Ivo Andrić

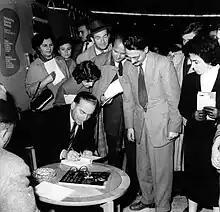
Andrić signing books at the Belgrade Book Fair

In August 1923, Andrić experienced an unexpected career setback. A law had been passed stipulating that all civil servants had to have a doctoral degree. As Andrić had not completed his dissertation, he was informed that his employment would be terminated. Andrić's well-connected friends intervened on his behalf and appealed to Foreign Minister Momčilo Ninčić, citing Andrić's diplomatic and linguistic abilities. In February 1924, the Foreign Ministry decided to retain Andrić as a day worker with the salary of a vice-consul. This gave him the opportunity to complete his Ph.D. Three months later, on 24 May, Andrić submitted his dissertation to a committee of examiners at the University of Graz, who gave it their approval. This allowed Andrić to take the examinations necessary for his Ph.D. to be confirmed. He passed both his exams, and on 13 July, received his Ph.D. The committee of examiners recommended that Andrić's dissertation be published. Andrić chose the title "Die Entwicklung des geistigen Lebens in Bosnien unter der Einwirkung der türkischen Herrschaft" (The Development of Spiritual Life in Bosnia Under the Influence of Turkish Rule). In it, he characterized the Ottoman occupation as a yoke that still loomed over Bosnia. "The effect of Turkish rule was absolutely negative," he wrote. "The Turks could bring no cultural content or sense of higher mission, even to those South Slavs who accepted Islam."